Margaret Gardiner (art collector)

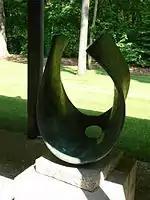
Barbara Hepworth's "Curved Form (Trevalgan)", which stood in Gardiner's back garden in Hampstead

She spent a large part of her life away from London on Rousay, Orkney, as a retreat. She was the founder, in 1979 of the art gallery, Pier Arts Centre in Stromness. One of the works there is "Curved Form (Trevalgan)" by her longtime friend Barbara Hepworth in 1956 which Gardiner kept on display in her back garden in Hampstead. The work, named after a hill in Cornwall between Zennor and St Ives, was Hepworth's first entirely bronze work. She gave 67 works of art to the people of Orkney and "Curved Form" now sits outside on the centre's pier on the original plinth from Gardiner's garden.